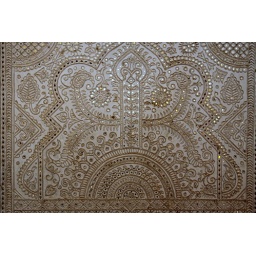
Inner wall decoration of a Muthwa tribal house in Dhorbo village.